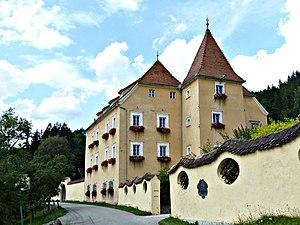
Gai est une ancienne commune autrichienne du district de Leoben en Styrie.